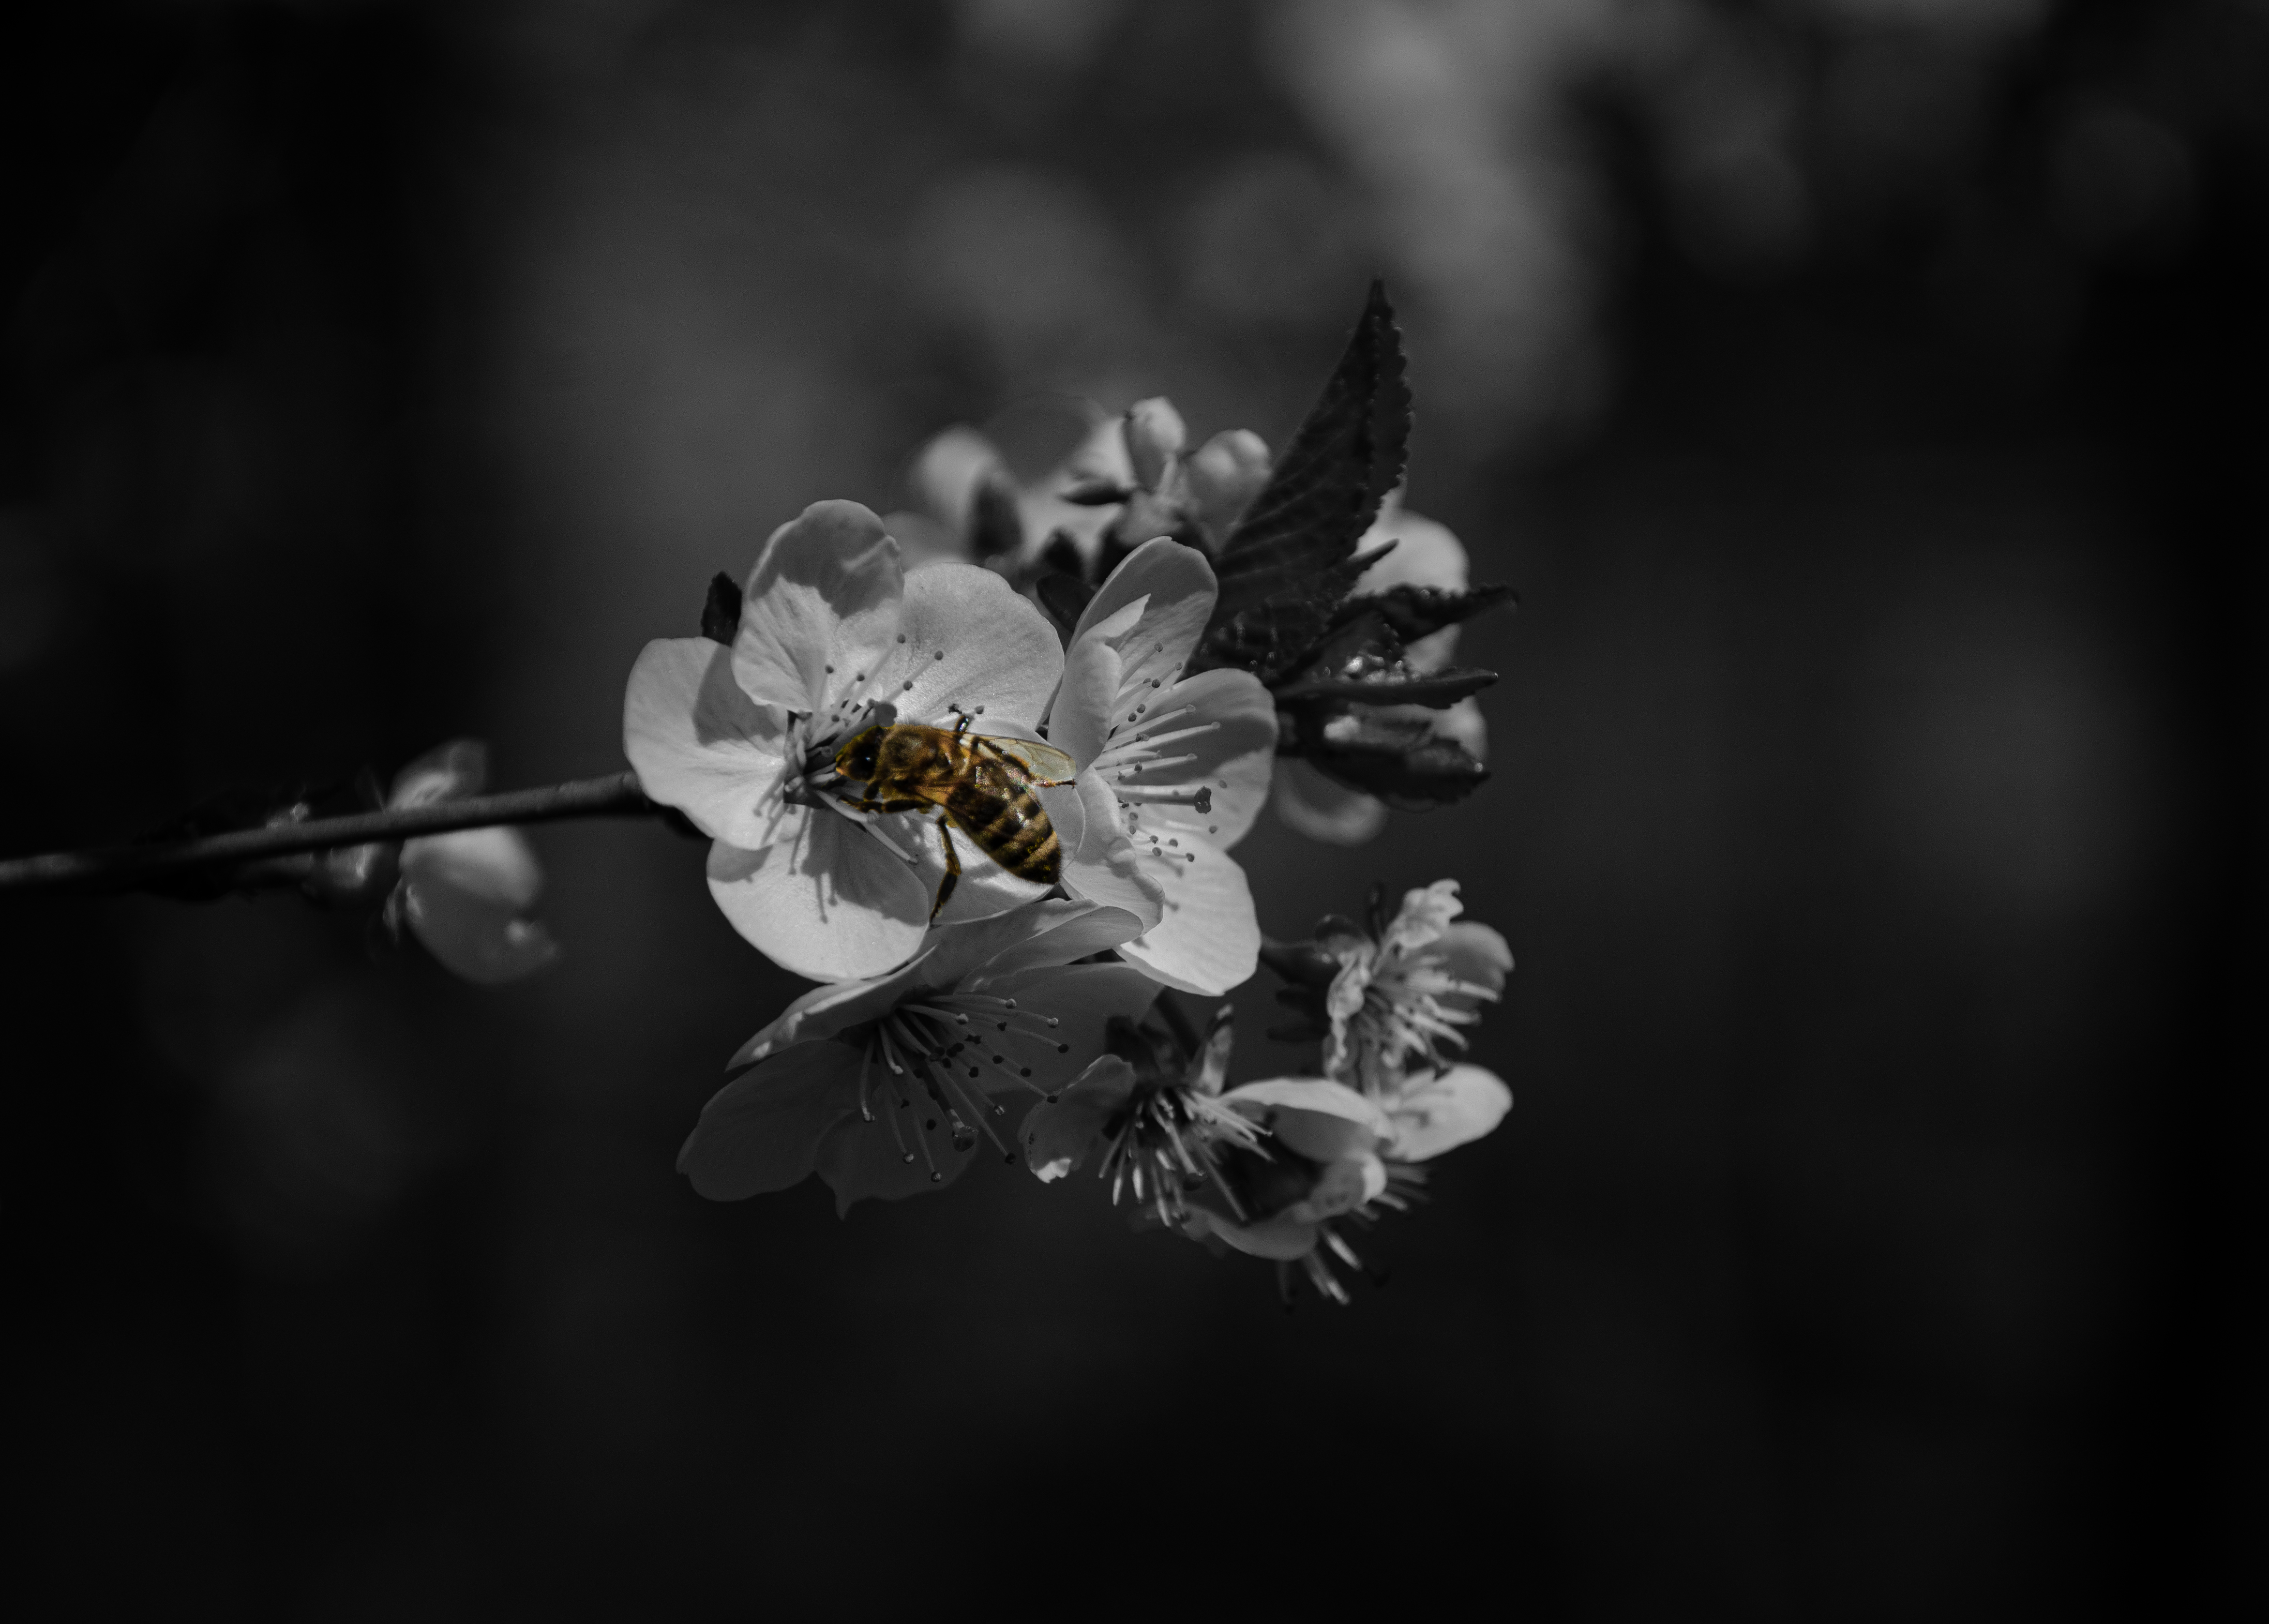
flower, bee, fly, nectar, animal, flowers, spring, nature, wasp, flying, bumble bee, macro, honey, summer, plant, garden, bumblebee, back and white, pollinator, insect, petal, twig, honeybee, style, black and white, pest, natural landscape, monochrome photography, monochrome, bramble, membrane winged insect, cherry blossom, flowering plant, arthropod, pollen, invertebrate, macro photography, blossom, still life photography, rose family, Pedicel, plant stem, wildlife, wildflower, prunus, art, bud, cinquefoil